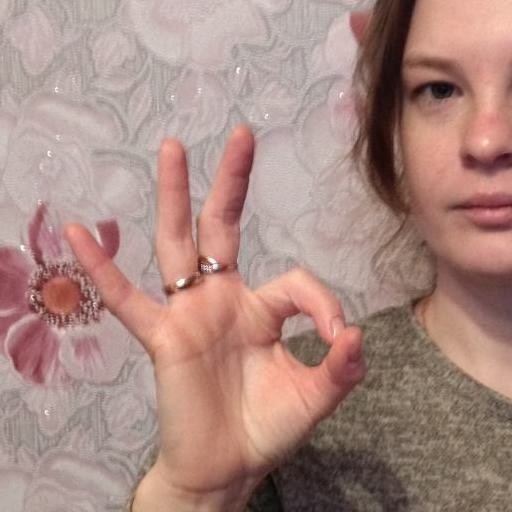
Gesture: ok